Tom Flick

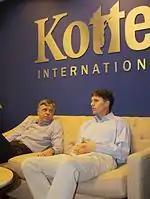
Tom Flick (right) speaks with John Kotter in 2011

Known for his leadership skills during his career as a quarterback, Flick transitioned into the realm of inspirational speaking. Founding Tom Flick Communications in 1989, he started off by speaking to educational systems. An expert on leadership and change, Flick has traveled throughout North America and internationally to deliver thousands of keynotes and custom presentations to countless organizations. Clients include Microsoft, Starbucks, Hallmark, Boeing, American Express, NASA, Ritz Carlton Hotels, and the Pentagon.